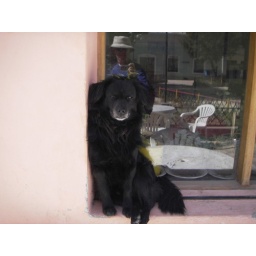
dog in window